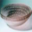
Label: bowl